Suwa-taisha

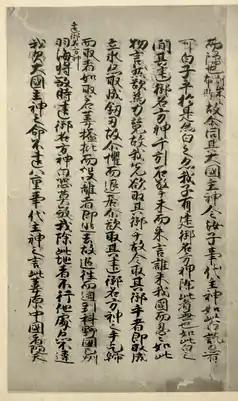
The Shinpukuji-bon (真福寺本) manuscript of the "Kojiki" (written 1371-1372)

Local historians have seen the legend that speaks of the Upper Shrine's deity as an intruding conqueror who wrested control of the Lake Suwa region from the native god Moriya (Moreya) to reflect the subjugation of local clans who controlled the area by invaders allied with the Yamato state - identified as the founders of the Upper Shrine's high priestly (大祝 "Ōhōri") house - around the late 6th/early 7th centuries, with the appearance of burial mounds markedly different from the type exemplified by Fune Kofun heretofore common in the region around this time period being taken as the signs of Yamato expansion into Suwa, though this idea has been called into question in recent years due to the myth's late (medieval) attestation and its similarity to stories concerning the conflict between Prince Shōtoku and Mononobe no Moriya that were in wide circulation during the Middle Ages.